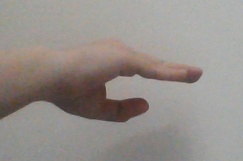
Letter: jeem